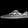
Label: Sneaker